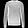
Label: Pullover